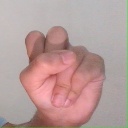
अक्षर: स